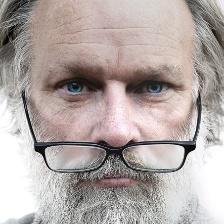
Label: faces